Liu Yao (warlord)

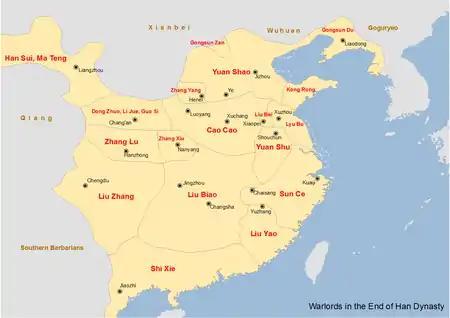
Map showing the major warlords of the late Han dynasty in the 190s

When chaos broke out in central and northern China in the 180s and 190s, Liu Yao fled south to the Huainan region (present-day central Anhui). In 194, the imperial court appointed him as the Inspector of Yang Province. Around the time, the warlord Yuan Shu controlled much of the territories in the Huainan region. Liu Yao feared Yuan Shu and did not dare to assume his appointment because much of his jurisdiction was under Yuan Shu's control. He headed further south, crossed the Yangtze River, and met Wu Jing and Sun Ben in Qu'e County (曲阿縣; present-day Danyang, Jiangsu). They helped him establish a base for his governorship of Yang Province in Qu'e County.